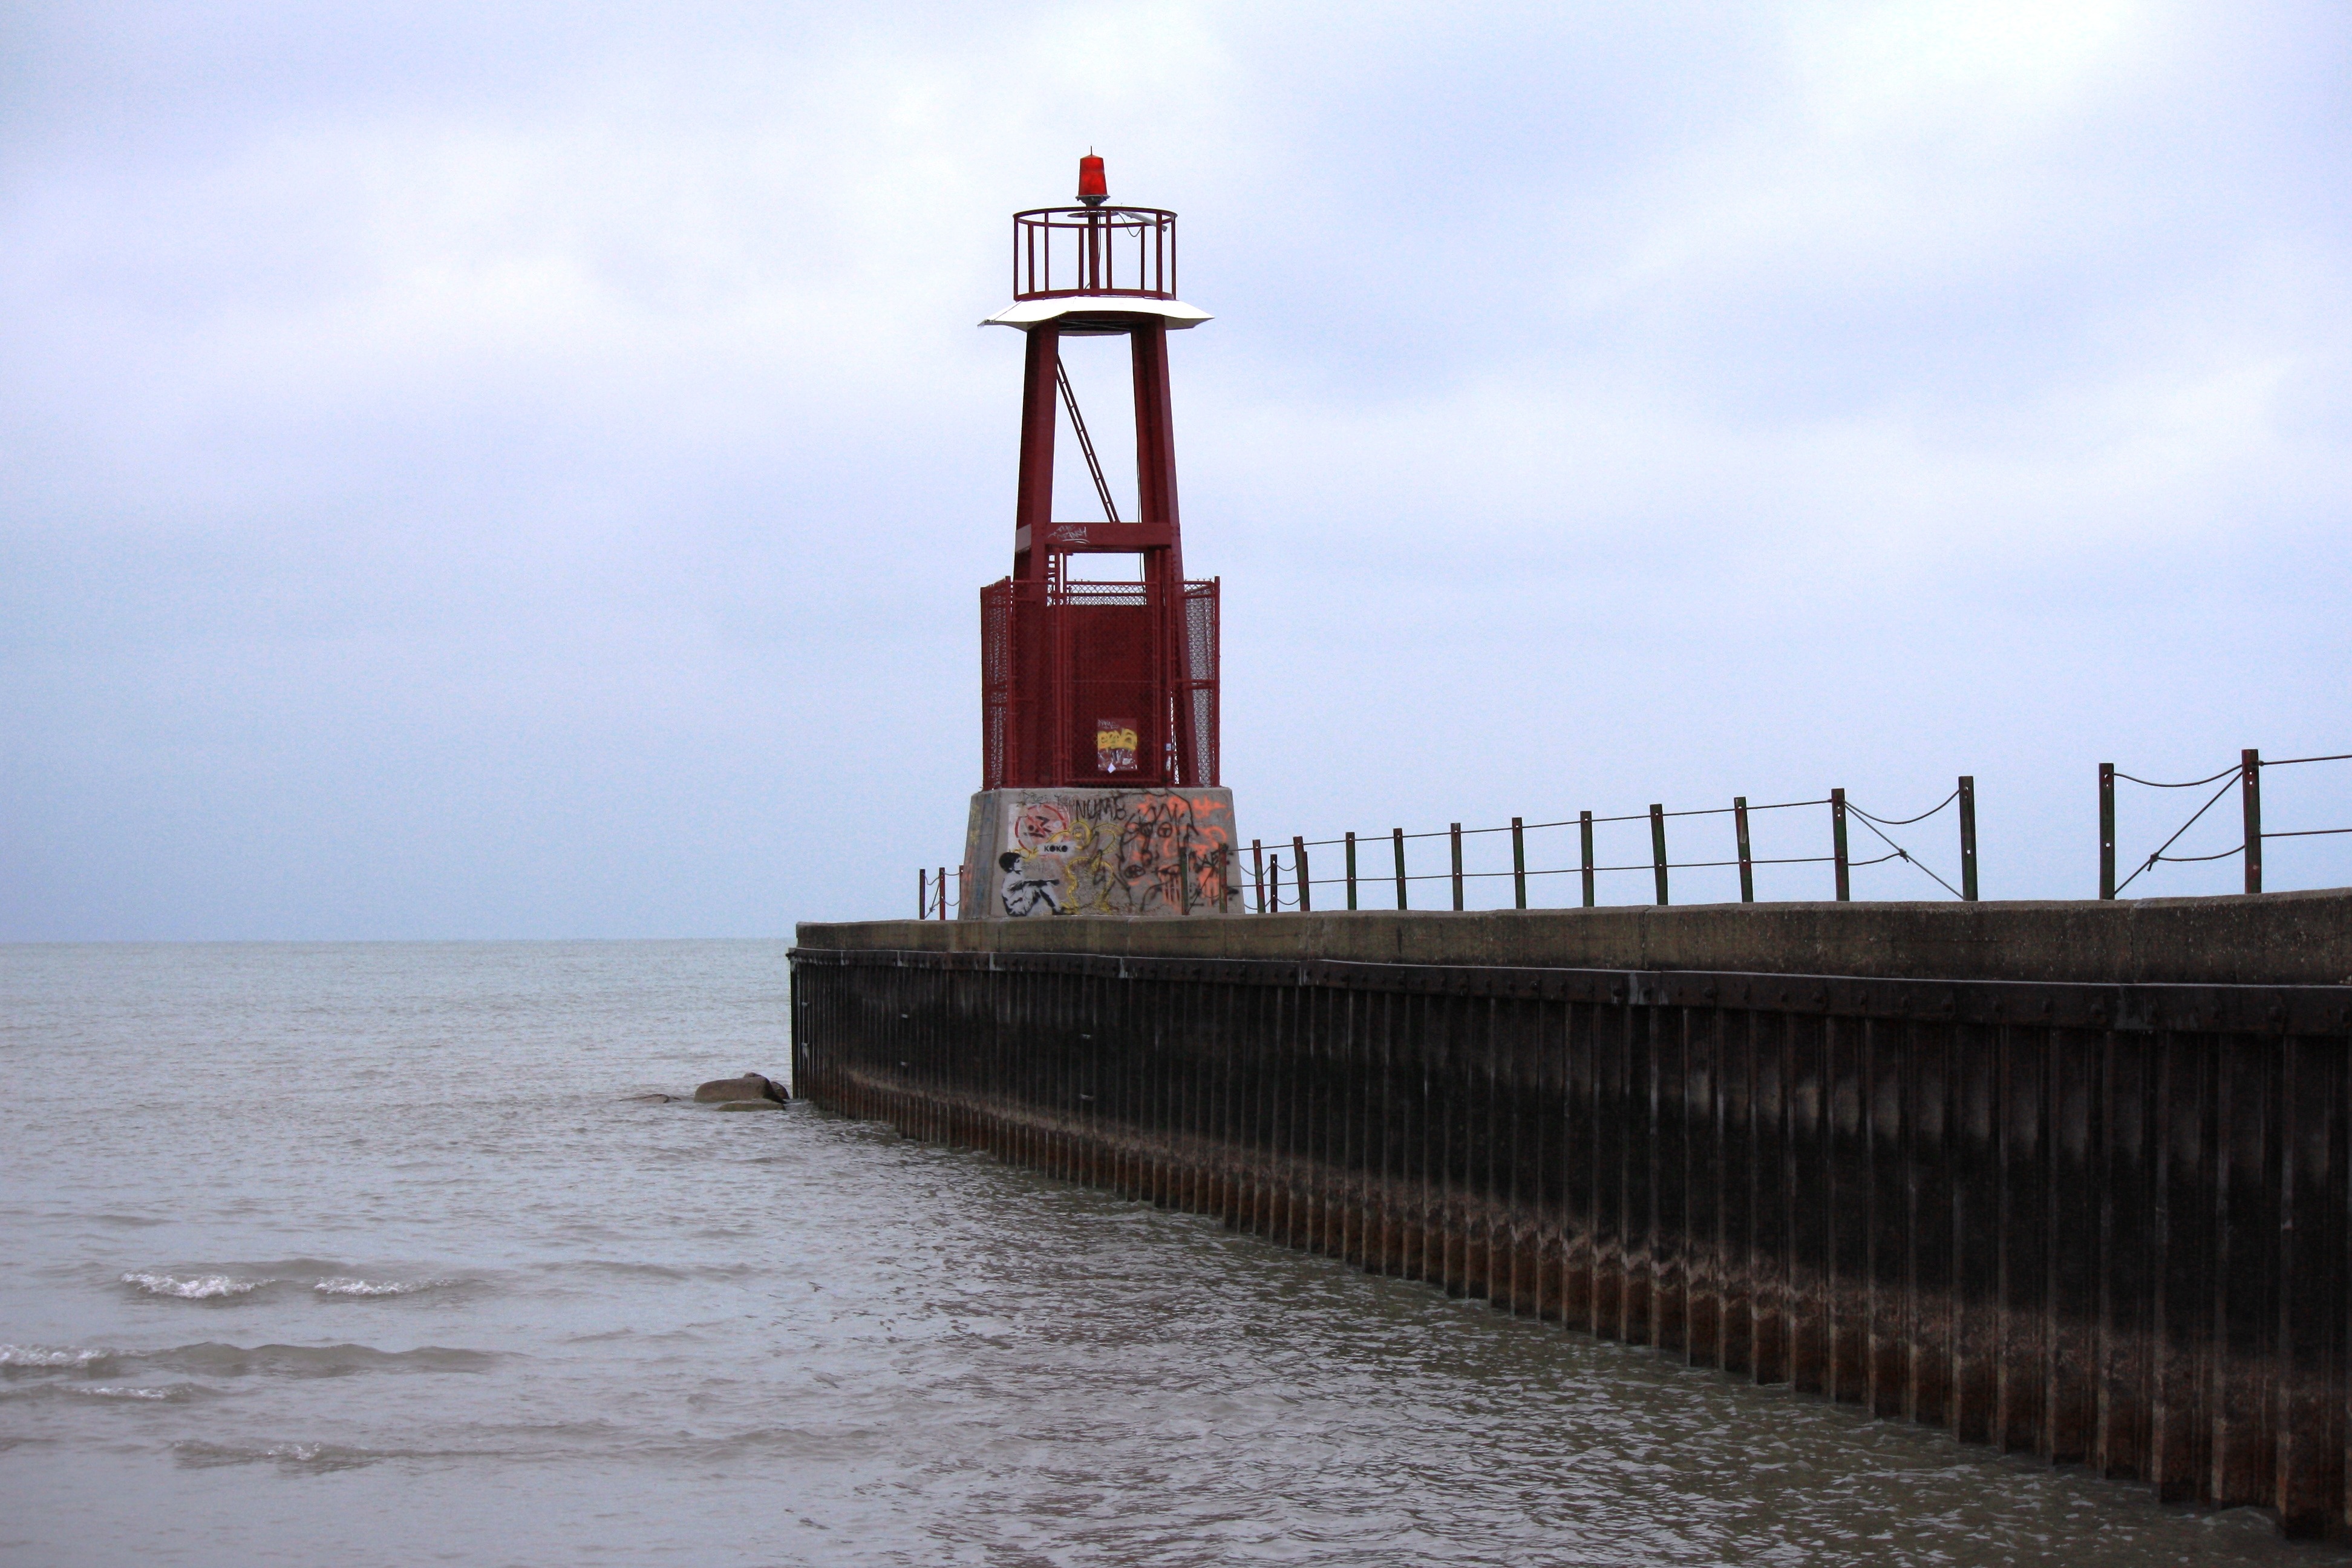
sea, coast, water, ocean, dock, lighthouse, view, pier, cityscape, shoreline, vehicle, tower, tranquil, scenic, america, bay, chicago, harbor, beacon, sightseeing, port, waterfront, tourism, waterway, outdoors, nautical, marine, scene, channel, breakwater, lake michigan